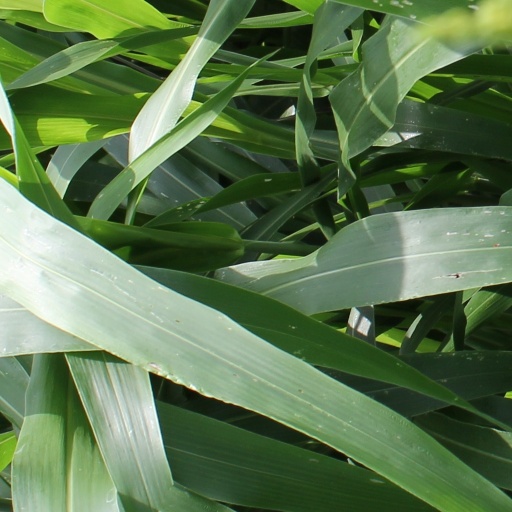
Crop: sorghum